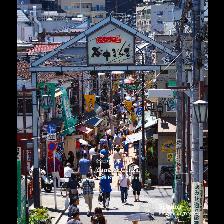
Label: Human